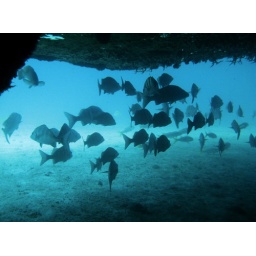
we did a wreck dive, this is a school of fish under a sunken cargo ship from the 1940's.